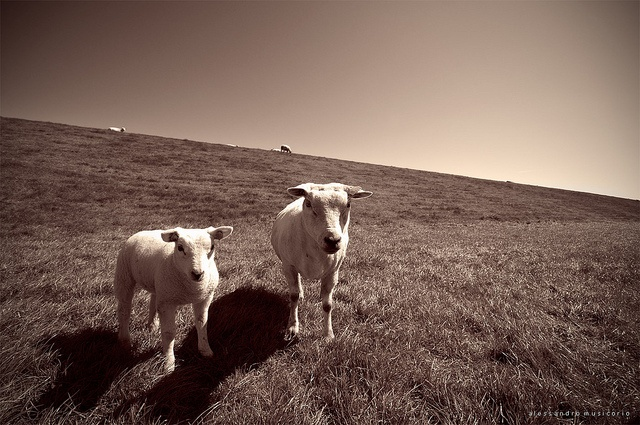
A couple of sheep standing on top of a grass hillside.
a couple of cows that are out in a field
A couple of animals standing in a grass field.
Two lambs are standing on a grassy hill.
A goat and a sheep standing in the middle of field, in a black a white photo.